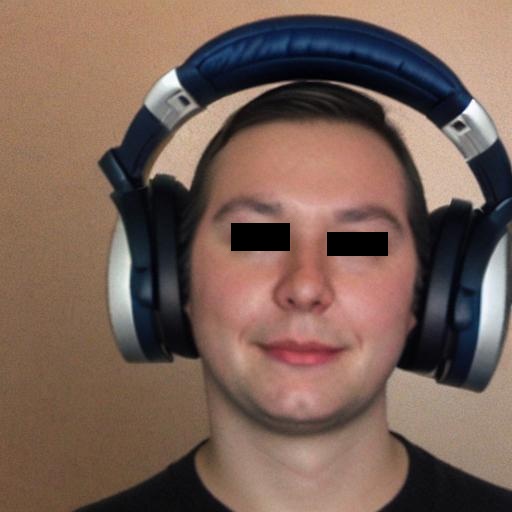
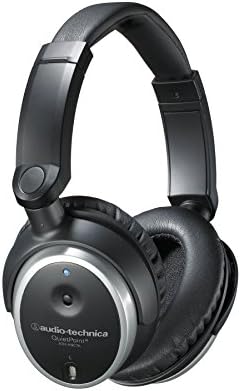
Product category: headphones
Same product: no